Tanks of South Korea

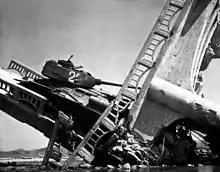
A North Korean T-34-85 caught on a bridge south of Suwon by American attack aircraft during the Korean War.

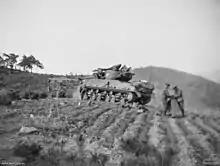
A main battle tank in a cultivated field. To the rear are two soldiers holding a map

The United States engaged in the decolonization of Korea (mainly in the South, with the Soviet Union engaged in North Korea) from Japan after World War II. After three years of military administration by the United States, the South Korean government was established. Syngman Rhee was an anti-Communist, pro-capitalist autocrat that wanted an unified Korea under his rule. He consistently pleaded to the United States for weapons, armor, and warplanes but was denied repeatedly. The state of the newly established South Korean Army was pitiful and meager. Short on heavy weapons, tanks, warplanes, and sometimes even basic small arms, South Korean troops were largely ill disciplined, rough, and incompetent due to not enough funding and training from being recently established. When North Korea had finished preparations for an unification war (large scale mobilization drills, more robust economy than South Korea, centralized rule under Kim Il-sung, stock up of weaponry from the Soviet Union and soon to be Chinese Koreans repatriating from China to bolster the North Korean military from either 50% to 100% of its numbers in 1950), border troops were allowed to provoke South Korea's border troops. A few days before the outbreak of the Korean Civil War, South Korean troops attacked in retaliation for a provocation. North Korea utilized its readiness state to muster its forces within 3 days. On June 25, 1950, North Korea invaded South Korea, sparking the Korean War, the Cold War's first major conflict that continued until 1953. When the North Koreans invaded South Korea in June 1950, using T-34s, the South Koreans had no armor of their own so had to retreat in the face of North Korean tanks. North Korean troops were better trained, had better morale, were versed in guerrilla penetration attack tactics. North Korea nearly reunified the entirety of the Korean Peninsula. Soon after the invasion of South Korea, the United Nations voted to support the South Koreans. With the Korean War so closely following on the heels of World War II, many of the top tanks used in World War II were also utilized during the Korean War. The first tanks to be used by UN forces in South Korea were American M24 Chaffee light tanks, which were also used during the Second World War. They were sent to South Korea from Japanese army bases. While the Chaffee was useful for infantry support, it could not stand up to a T-34.